Master's degree

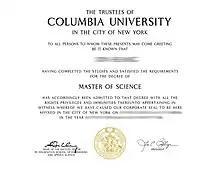
A Master of Science degree conferred by Columbia University in New York City

A master's degree (from Latin ) is a postgraduate academic degree awarded by universities or colleges upon completion of a course of study demonstrating mastery or a high-order overview of a specific field of study or area of professional practice. A master's degree normally requires previous study at the bachelor's level, either as a separate degree or as part of an integrated course. Within the area studied, master's graduates are expected to possess advanced knowledge of a specialized body of theoretical and applied topics; high order skills in analysis, critical evaluation, or professional application; and the ability to solve complex problems and think rigorously and independently.